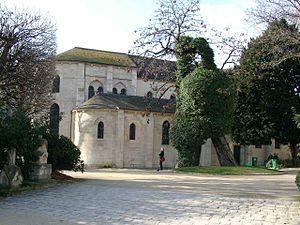
Le 5ᵉ arrondissement de Paris est le plus ancien quartier de la ville : il recouvre la plus grande partie du quartier latin, construit par les Romains sous l'Antiquité. Il est situé sur la rive gauche, au bord de la Seine. Il est bordé au nord par la Seine et le 4ᵉ arrondissement, à l'ouest par le 6ᵉ arrondissement, et au sud par les 14ᵉ et 13ᵉ arrondissements.
L'université de Paris est l'une des plus importantes et des plus anciennes universités médiévales. Apparue dès le milieu du XIIᵉ siècle, elle est reconnue par le roi Philippe II Auguste en 1200 et par le pape Innocent III en 1215. Elle acquiert rapidement un très grand prestige, notamment dans les domaines de la philosophie et de la théologie. Constituée comme l'association de tous les collèges parisiens situés sur la rive gauche, elle assure la formation de tous les clercs, c'est-à-dire de tous les cadres et agents administratifs des institutions royales et ecclésiastiques. L'université de Paris, après une longue période de déclin à l'époque moderne, est supprimée en 1793.